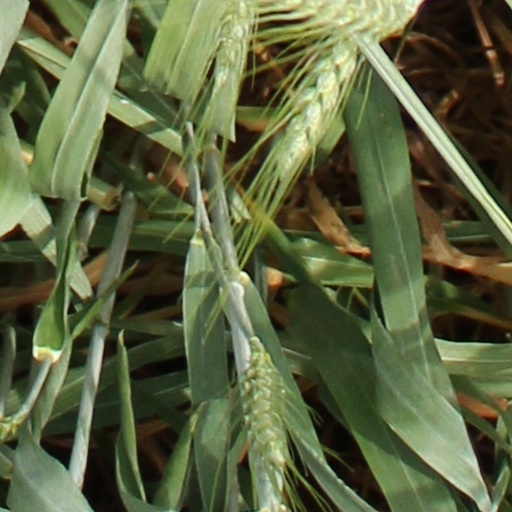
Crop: wheat